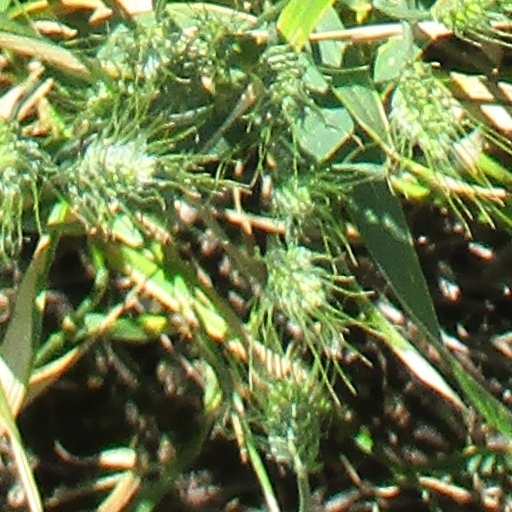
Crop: wheat